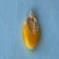
Maize quality: Bad